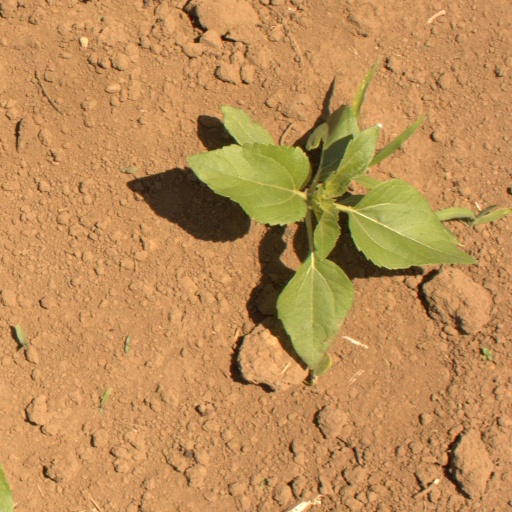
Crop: Jerusalem artichoke